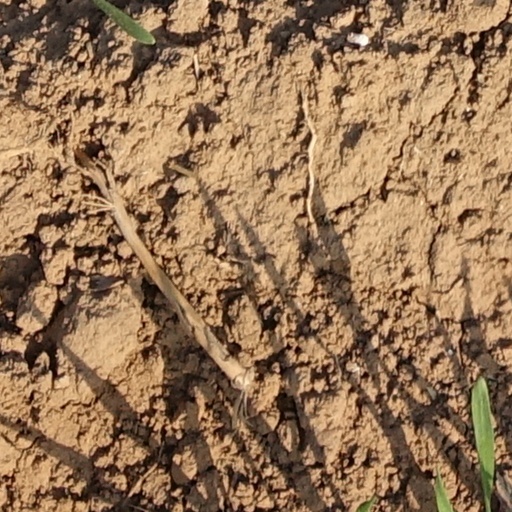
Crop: wheat